Vidisha

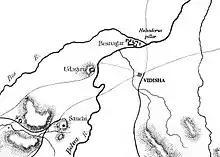
Relative locations of the Heliodorus pillar, Besnagar, Vidisha, Sanchi and the Udayagiri Caves.

The town is situated east of the Betwa River, in the fork of the Betwa and Bes rivers, 9 km from Sanchi. The town of Besnagar, 3 km from present-day Vidisha on the west side of the river, became an important trade centre in the 6th and 5th centuries BCE, under the Shungas, Nagas, Satavahanas, and Guptas, and was mentioned in the Pali scriptures. The Emperor Ashoka was the governor of Vidisha during his father's lifetime. His Buddhist Empress Vidisha Devi who was also his first wife, was brought up in Vidisha. It finds mention in Kalidasa's "Meghaduta".